Pacific Park, Brooklyn

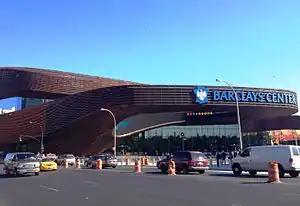
The completed Barclays Center, a large part of Pacific Park/Atlantic Yards, in September 2012

Pacific Park is a mixed-use commercial and residential development project by Forest City Ratner in Brooklyn, New York City. It will consist of 17 high-rise buildings near Brooklyn's Prospect Heights, adjacent to Downtown Brooklyn, Park Slope, and Fort Greene neighborhoods. The project overlaps part of the Atlantic Terminal Urban Renewal Area, but also extends toward the adjacent brownstone neighborhoods. Of the project, is located over a Long Island Rail Road train yard. A major component of the project is the Barclays Center sports arena, which opened on September 21, 2012. Formerly named Atlantic Yards, the project was renamed by the developer in August 2014 as part of a rebranding.